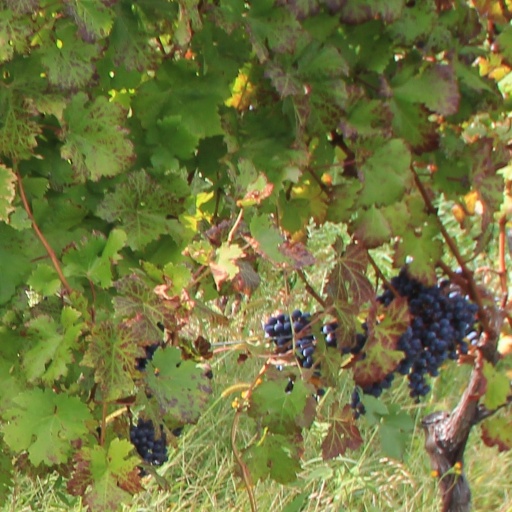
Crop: grape